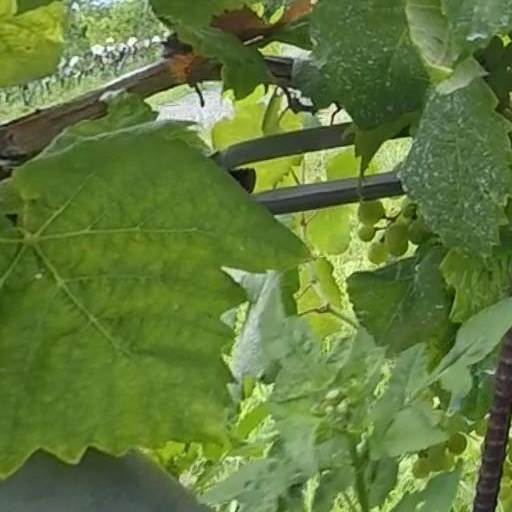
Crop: grape